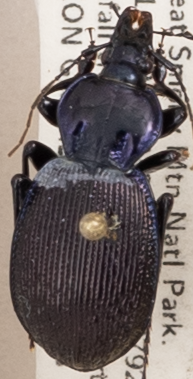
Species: Sphaeroderus stenostomus lecontei
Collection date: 2021-08-03
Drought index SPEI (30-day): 0.03
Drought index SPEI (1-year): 0.8
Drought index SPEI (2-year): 1.69